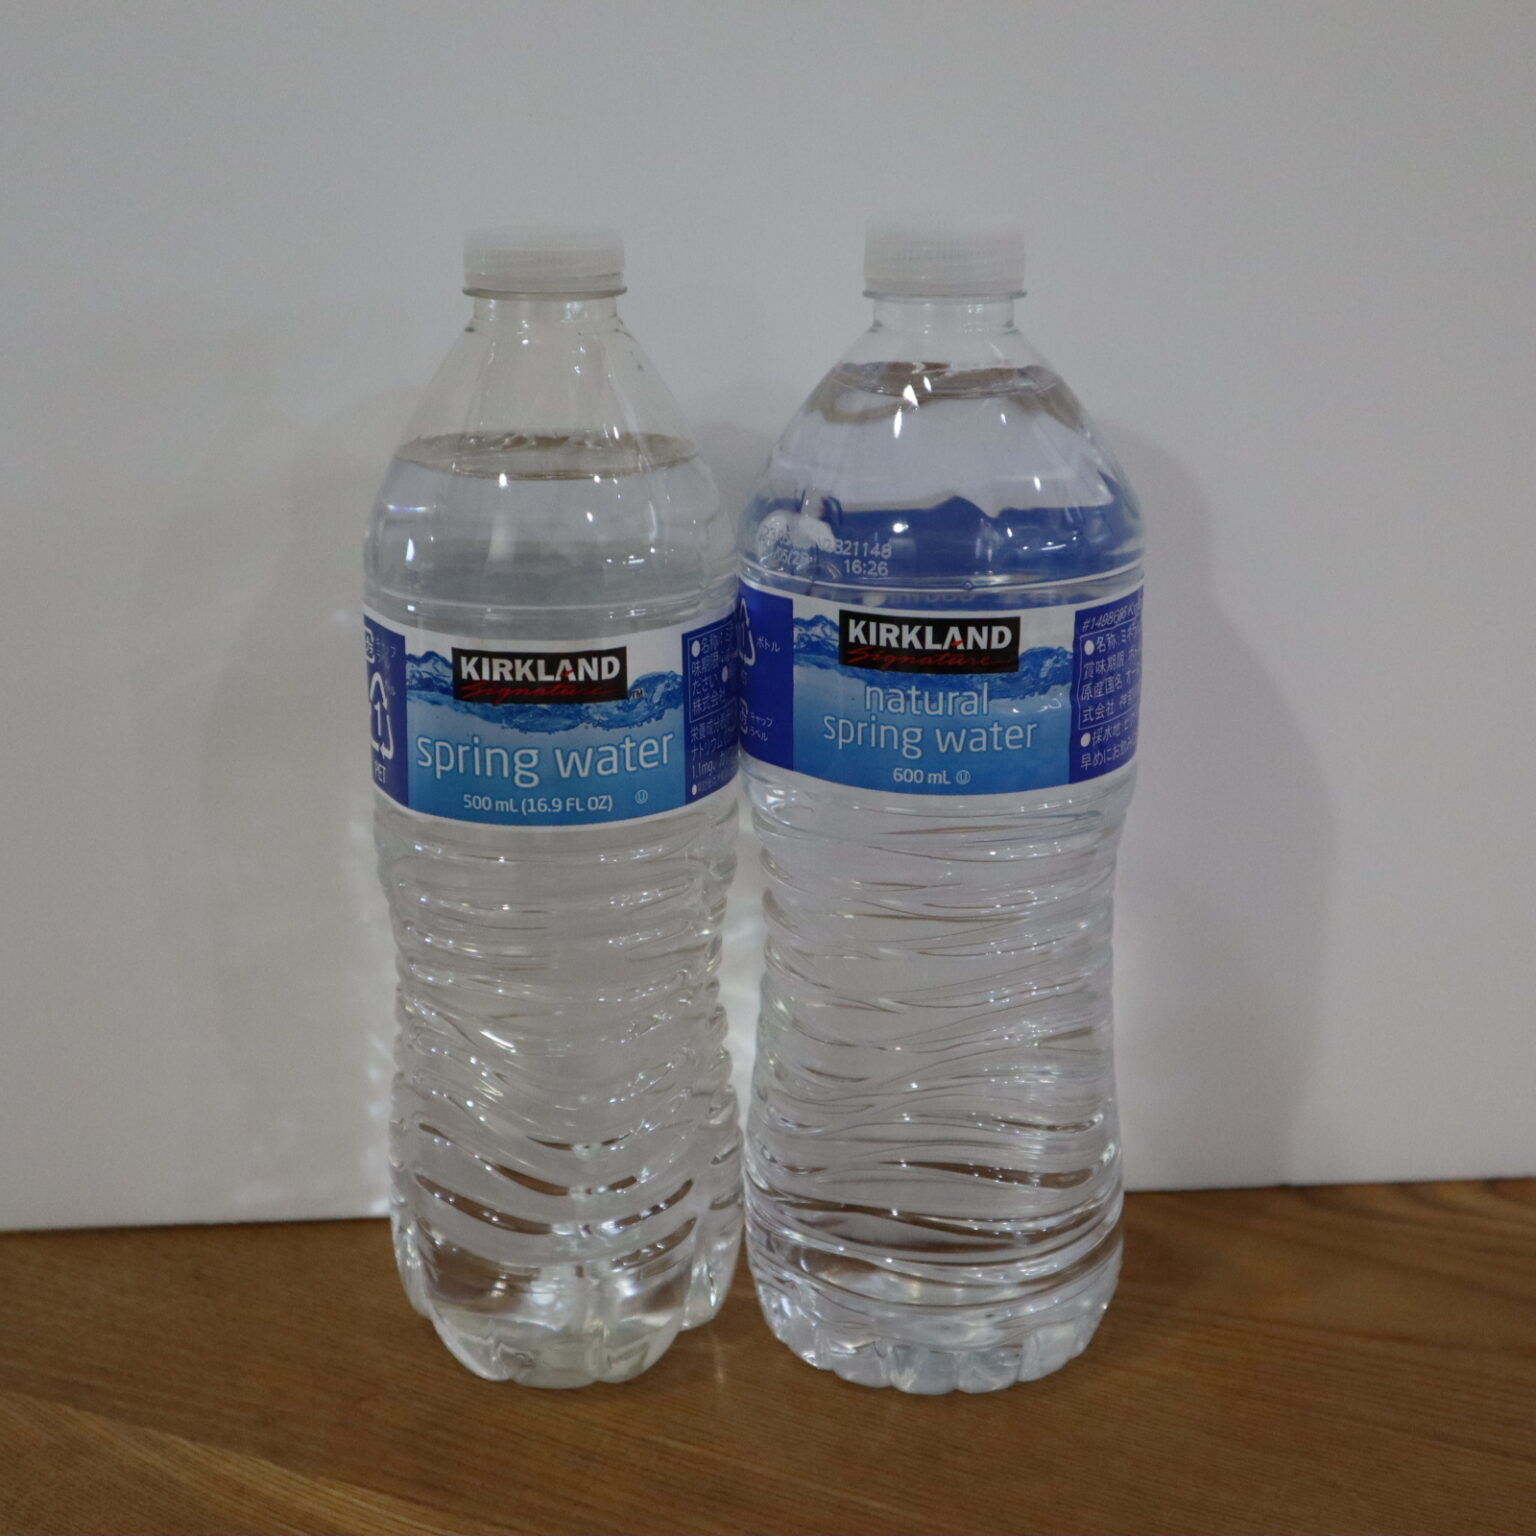
Waste category: plastic